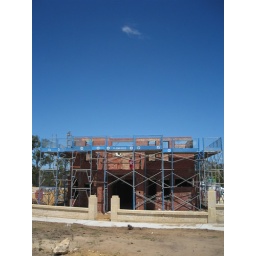
new house - top floor in - roof goes on this week!